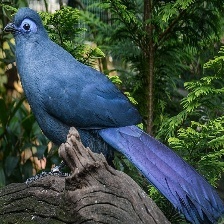
Species: BLUE COAU
Scientific name: COUA CAERULEA